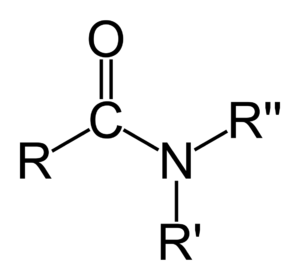
En chimie, une liaison carbone-azote est la liaison covalente entre un atome de carbone et un atome d'azote. La liaison carbone-azote est l'une des liaisons les plus abondantes en chimie organique et en biochimie.
Un nitrosamide est un composé chimique possédant le groupe fonctionnel R-CN-R’.
Un amide est un composé organique dérivé d'un acide carboxylique. Un amide possède un atome d'azote lié à son groupe carbonyle. Les amides sont un groupe important en biochimie, parce qu'ils sont responsables de la liaison peptidique entre les différents acides aminés qui forment les protéines.